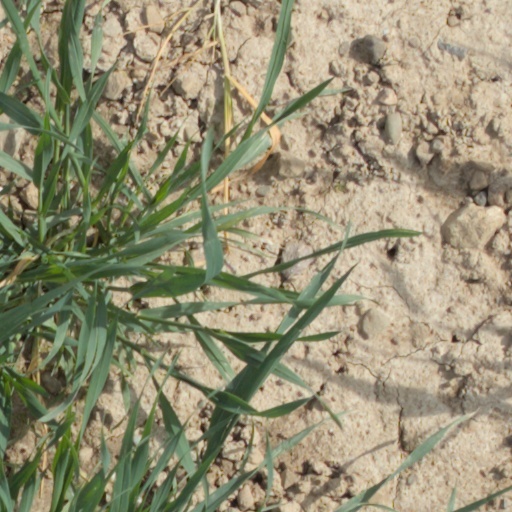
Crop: wheat